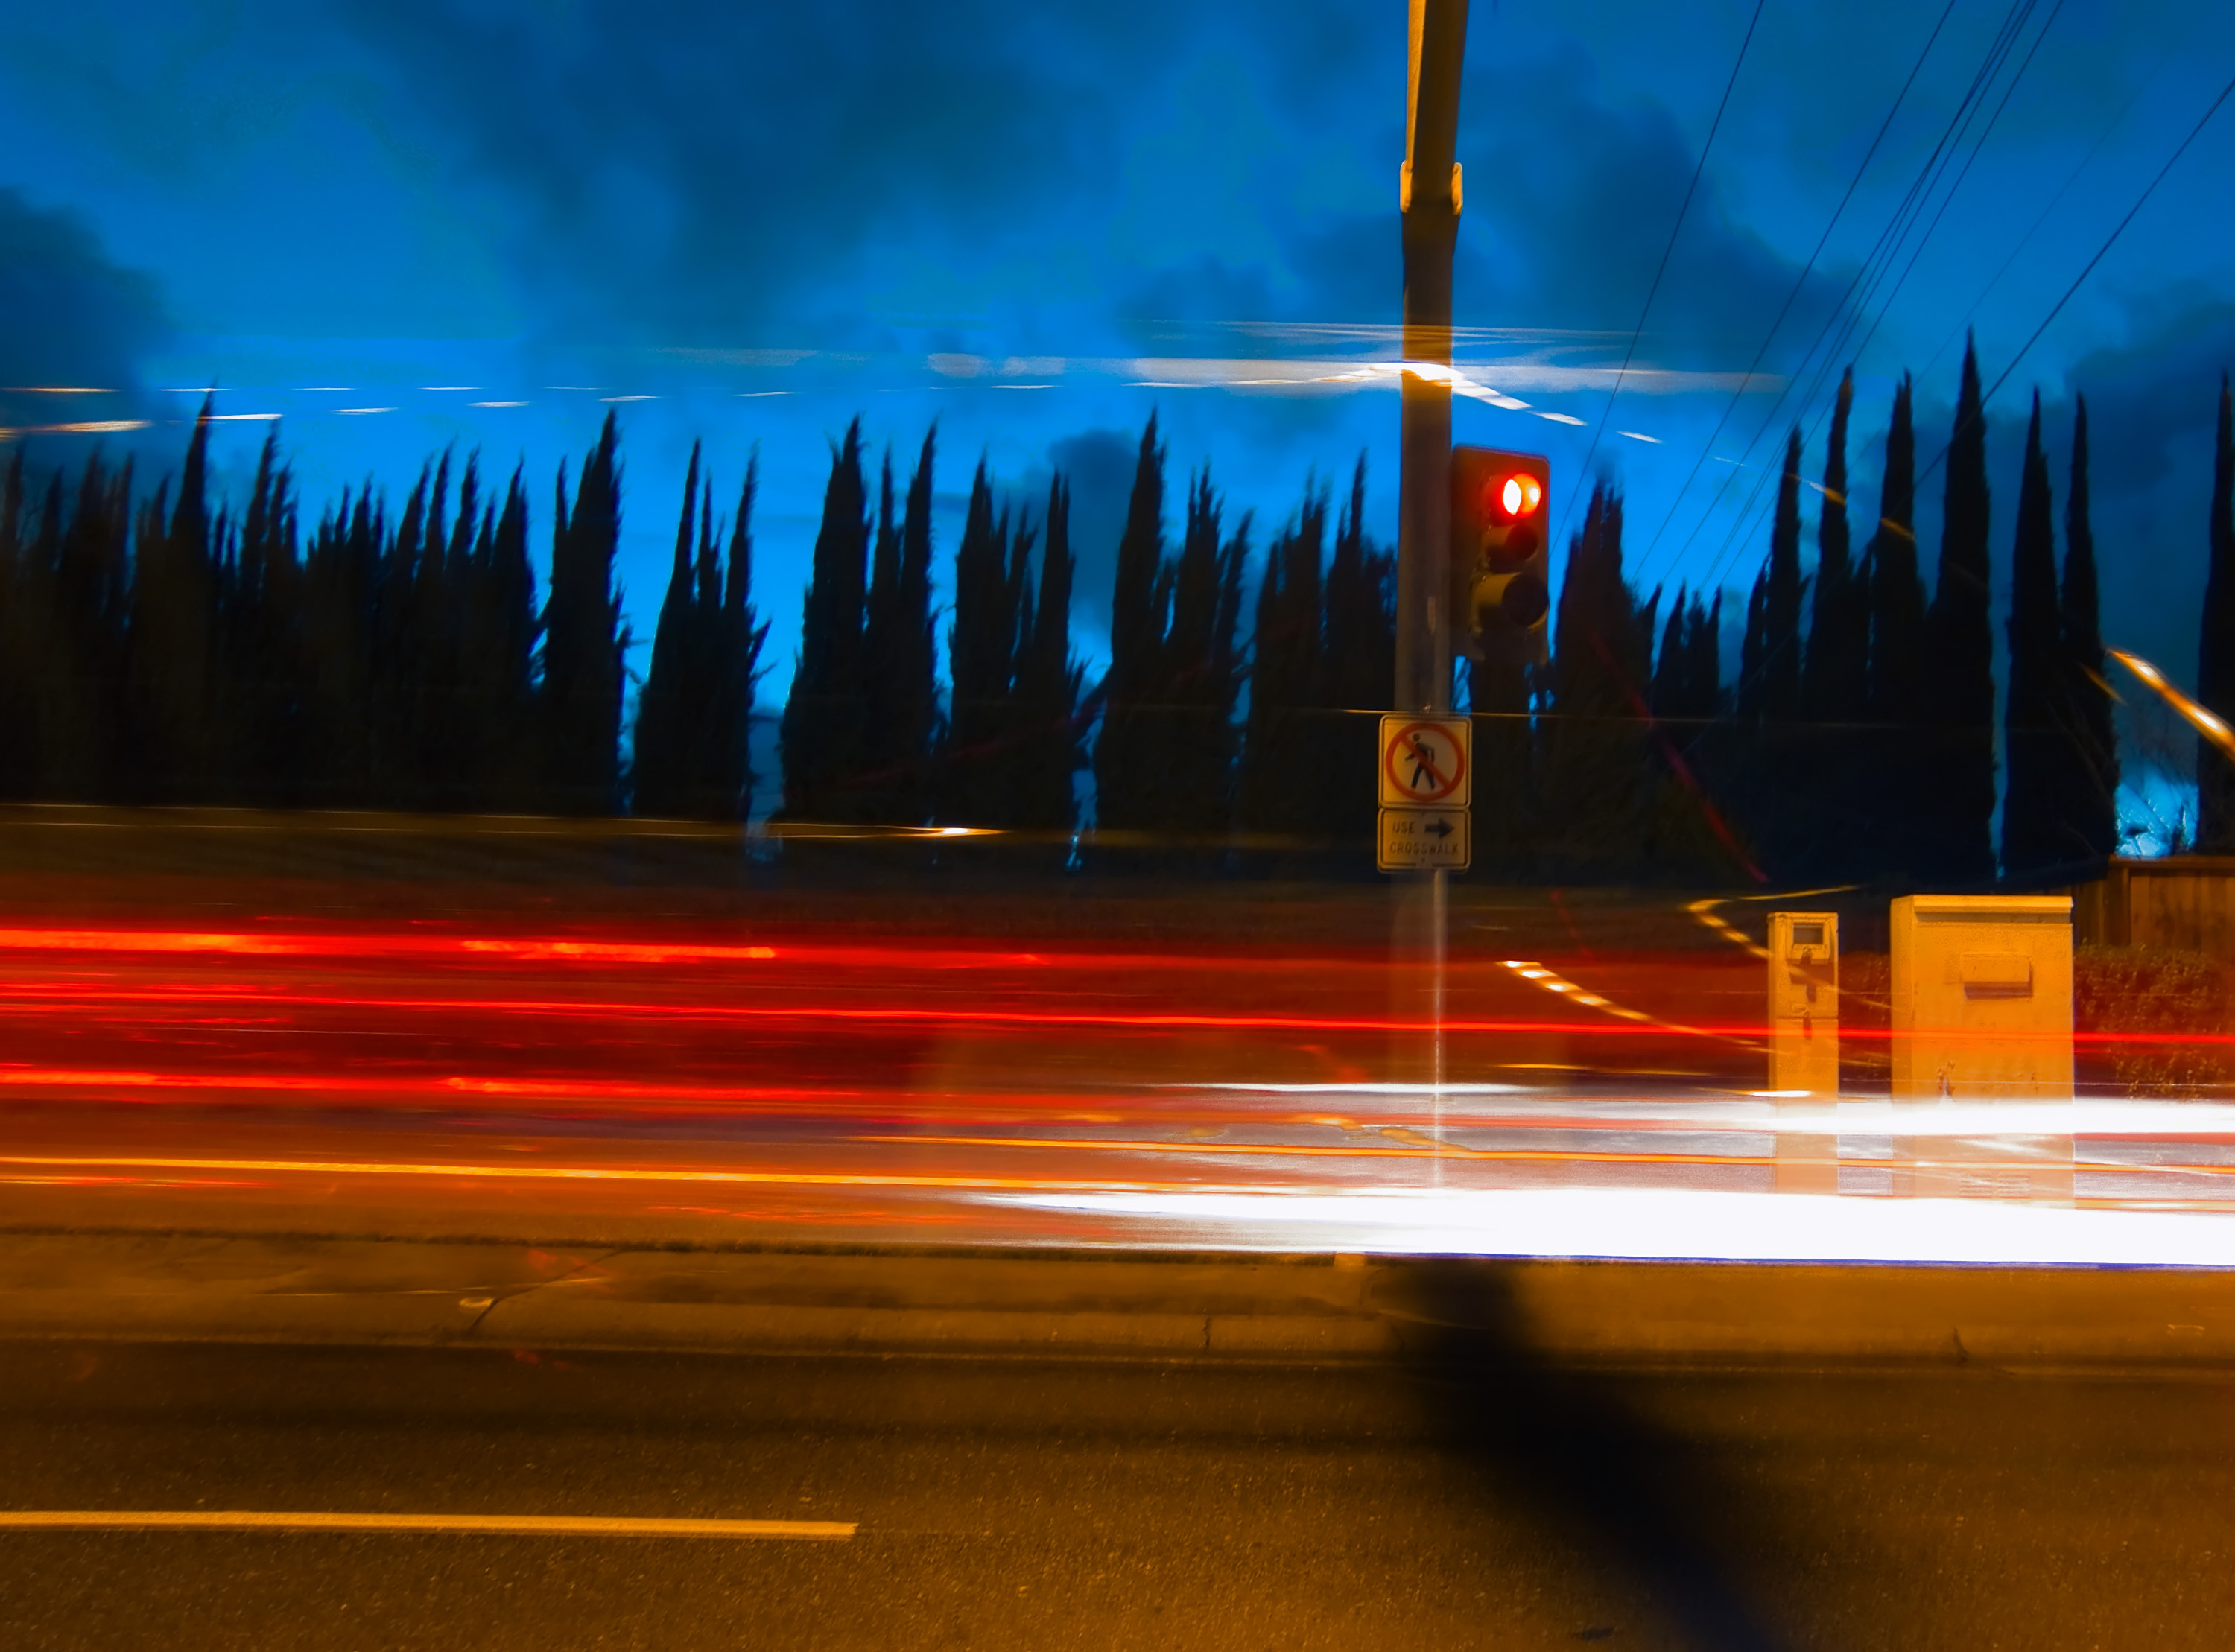
light, sunset, night, sunlight, dusk, evening, reflection, color, darkness, atmosphere of earth